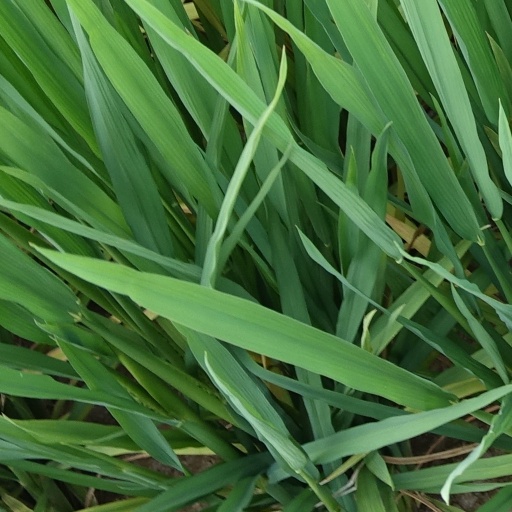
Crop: rice